Sport in Rwanda

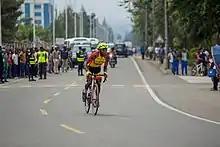
Isiganwa

Sport is seen by some as a means of achieving post-conflict reconciliation in Rwanda, and a number of organisations are involved in using sport to promote reconciliation. The country's Sports Development Policy includes amongst its aims promotion of "the use of sports as strong avenue for development and peace building", and the government has made commitments to advancing the use of sport for a variety of other development objectives, including education.